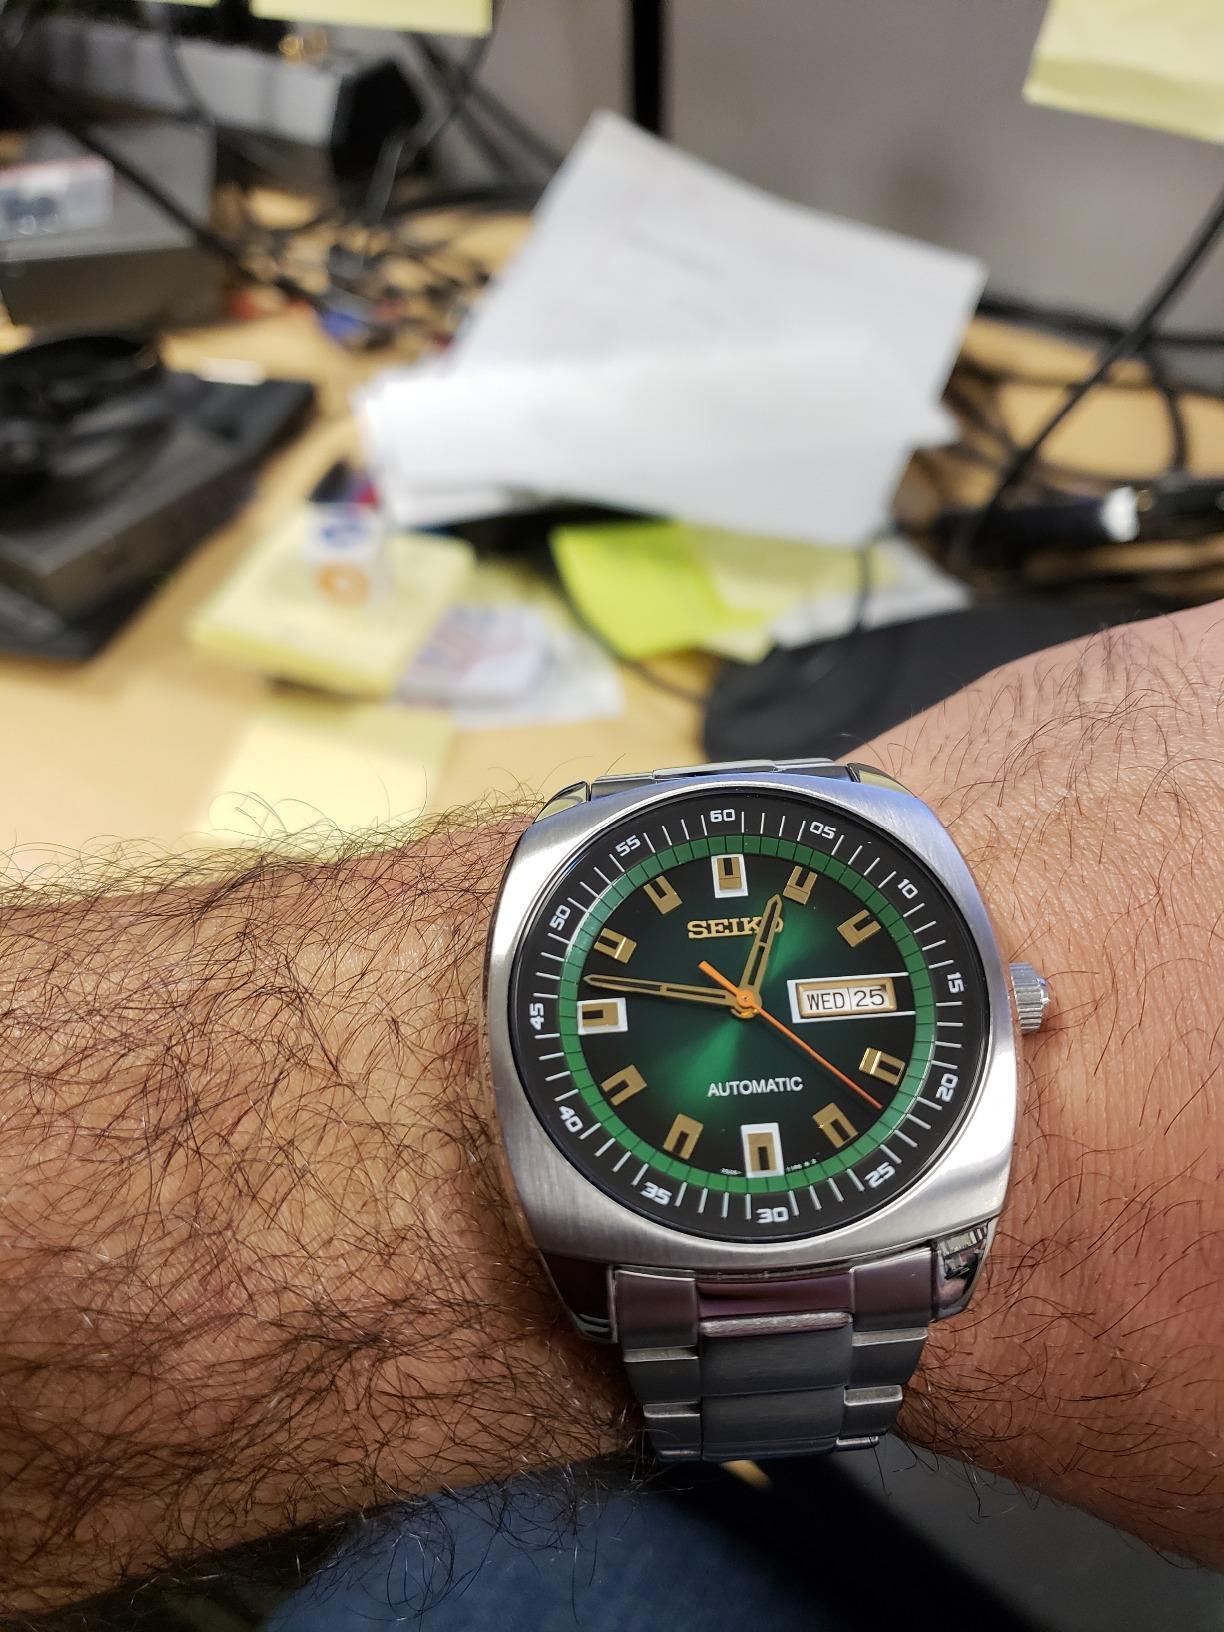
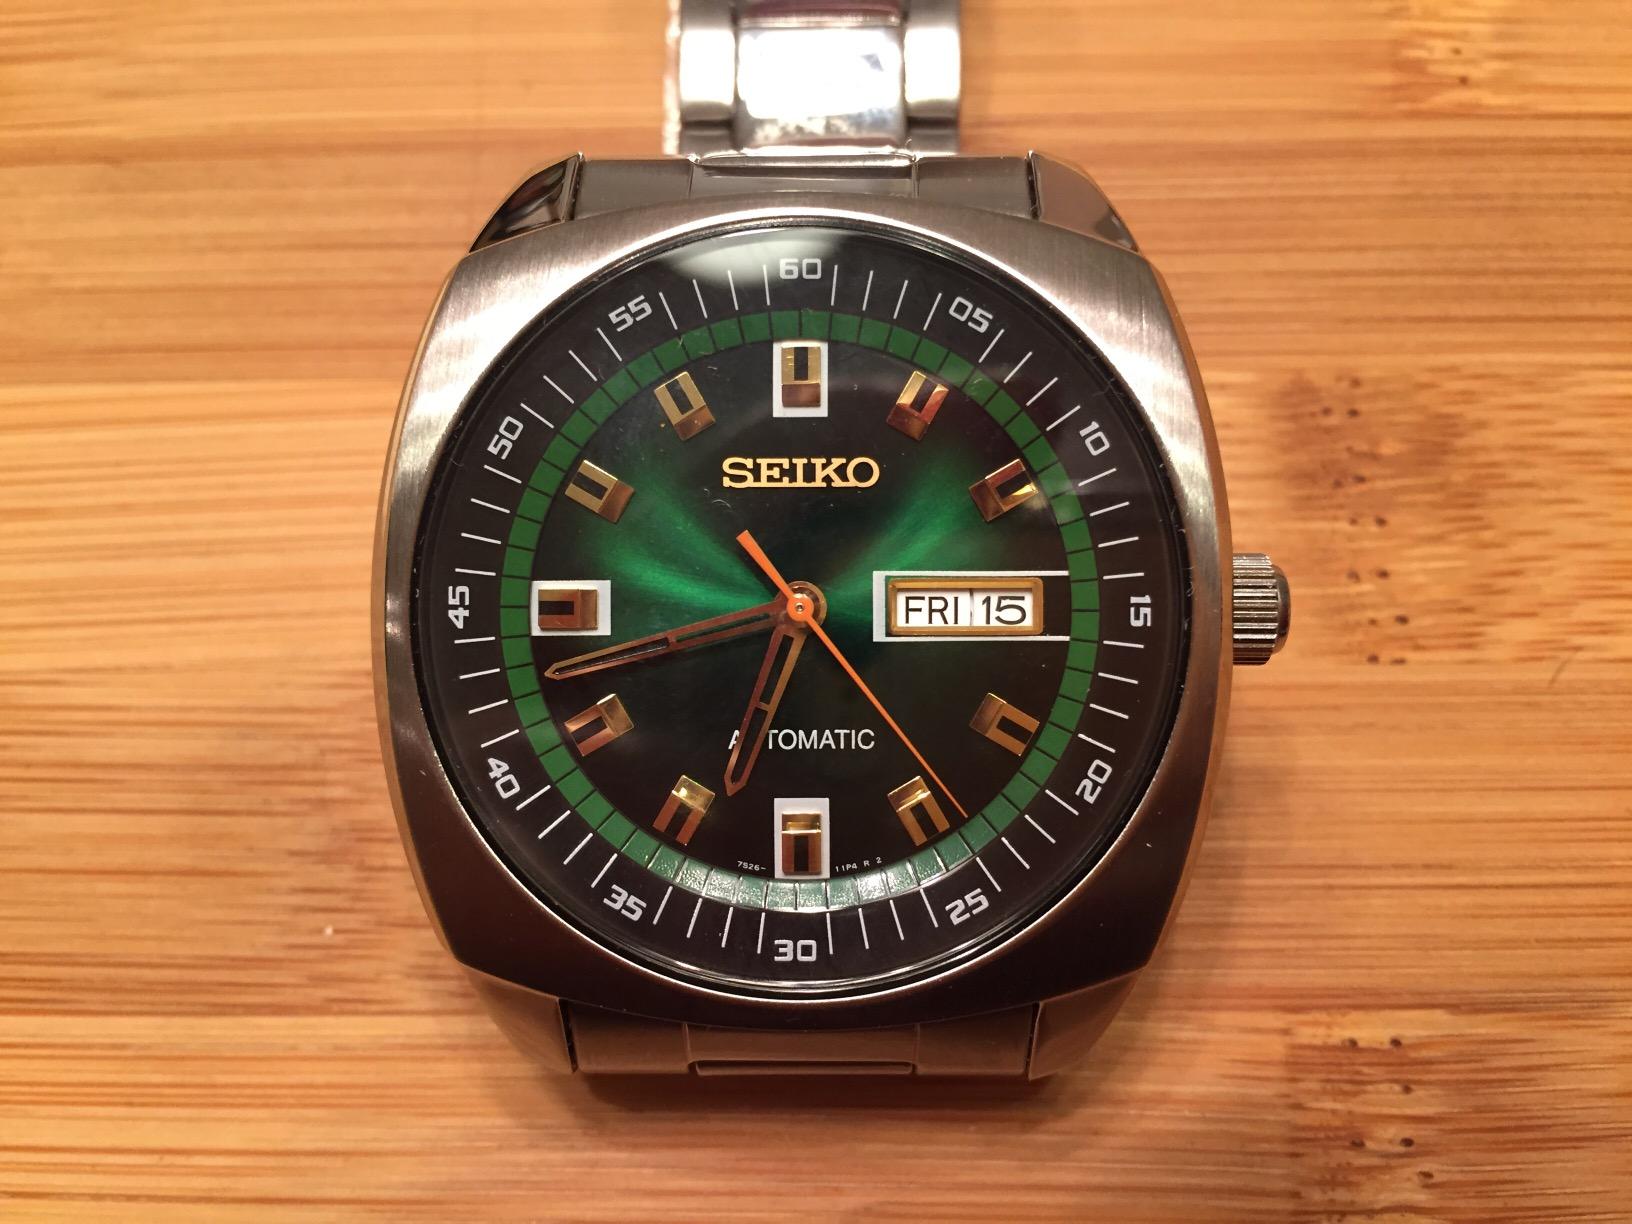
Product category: accessories_watch
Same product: yes